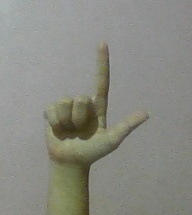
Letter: laam